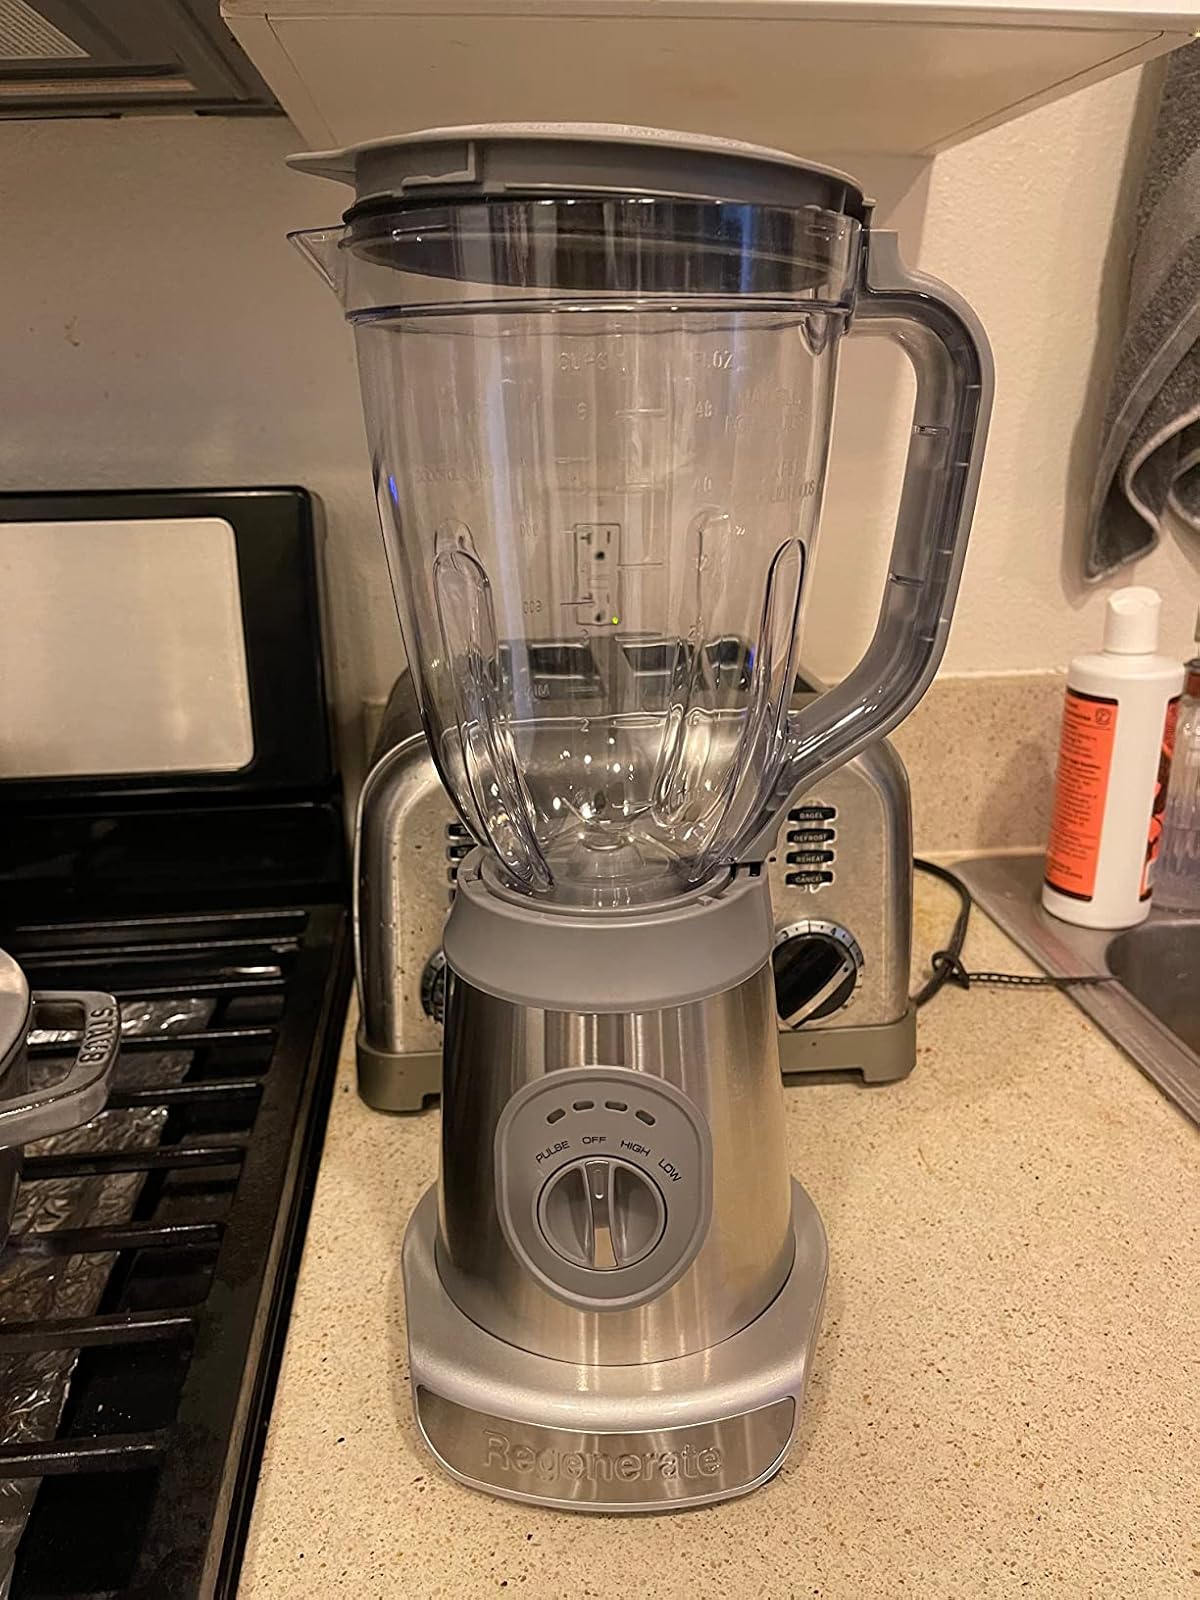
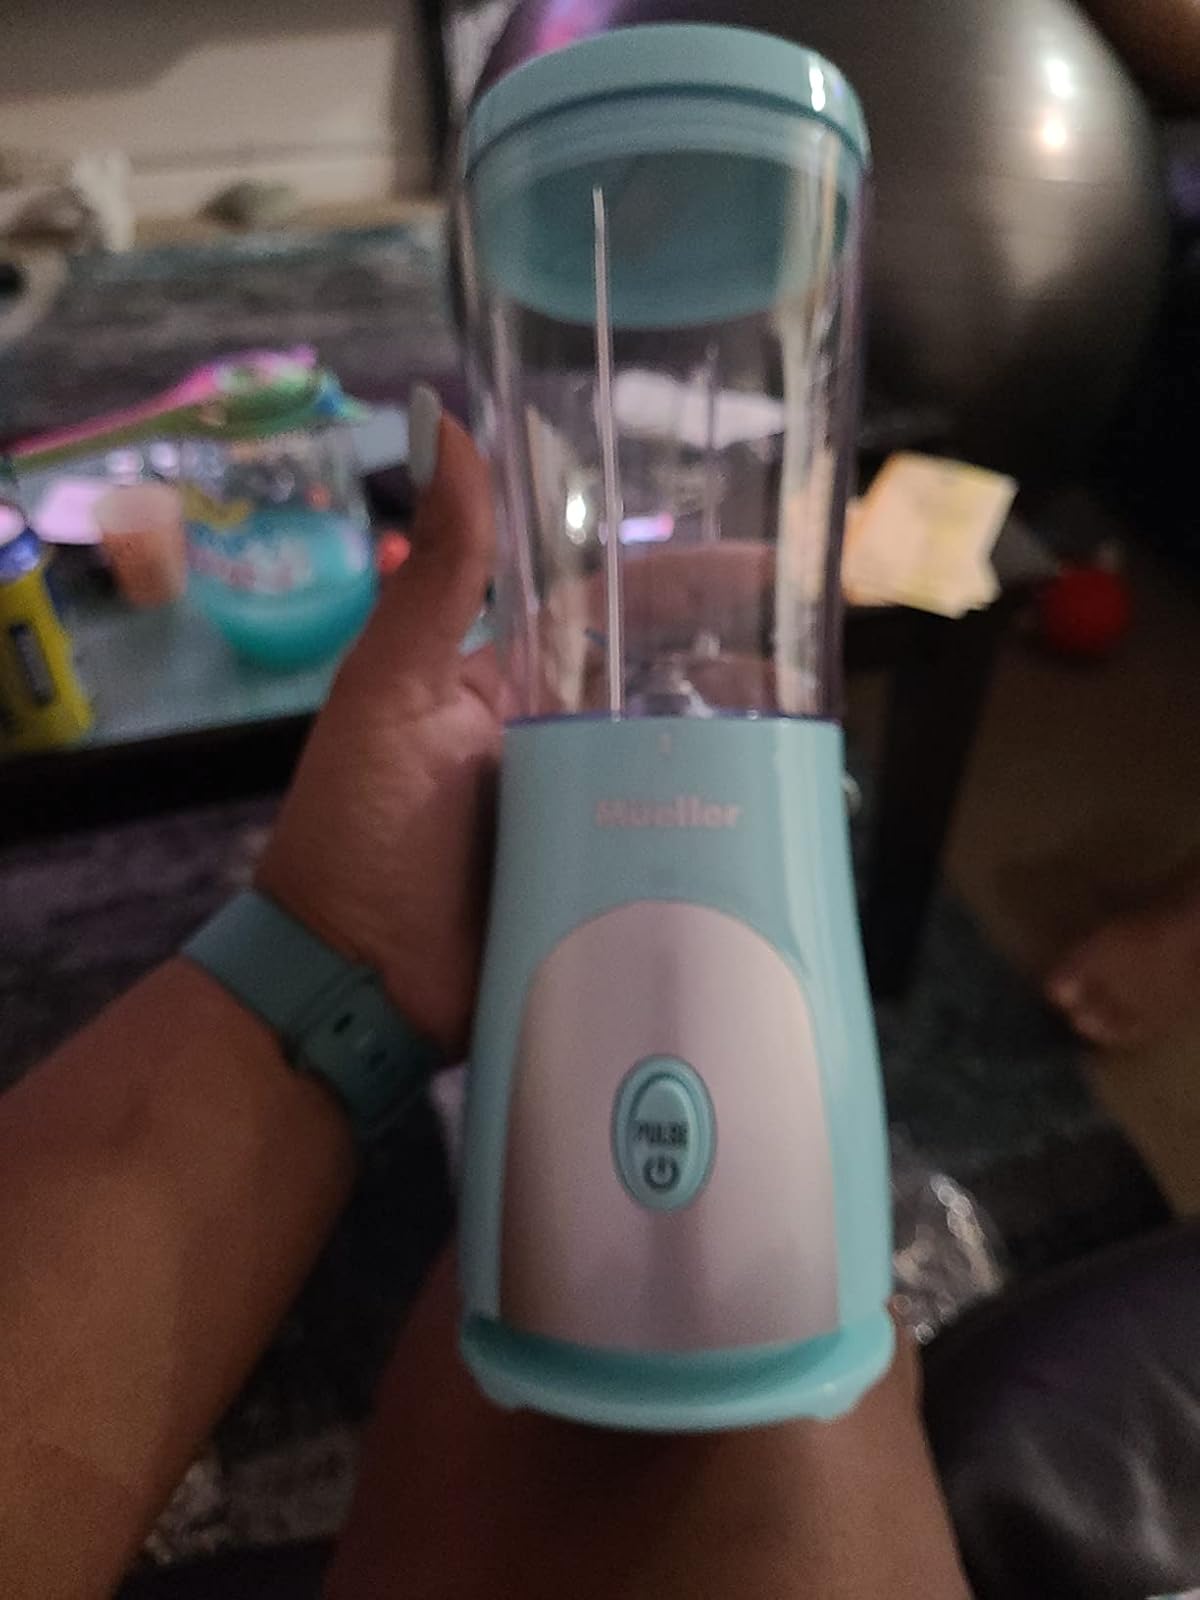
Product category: items_blender
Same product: no